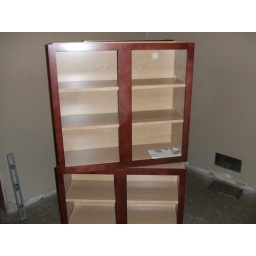
New kitchen Cabinets that will go on the wall above the sink counter top